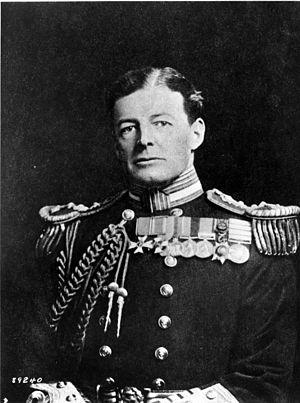
David Beatty, 1ᵉʳ comte Beatty, vicomte Borodale et baron Beatty de la Mer du Nord et Brooksby, né à Nantwich le 17 janvier 1871 et mort à Londres le 11 mars 1936, est un officier de marine britannique. Il est l'un des amiraux les plus célèbres de la Royal Navy du premier quart du XXᵉ siècle.